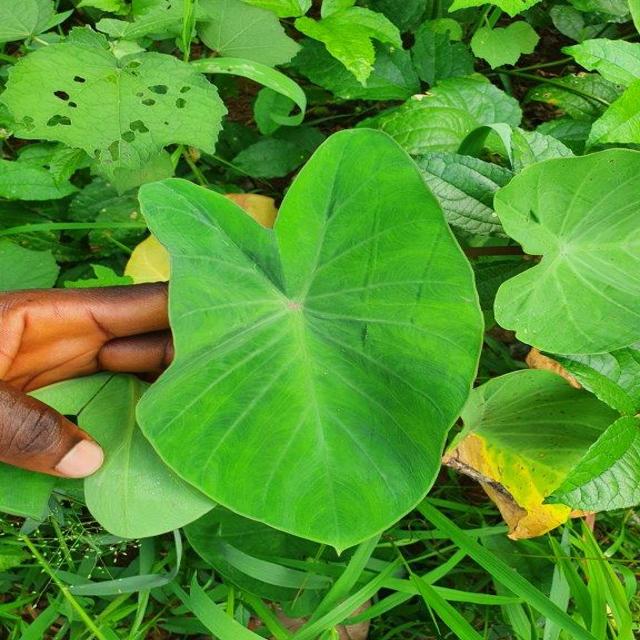
Label: Healthy